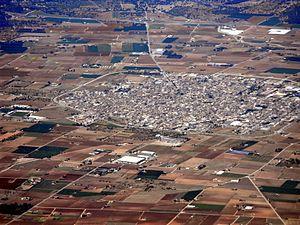
Sa Pobla, en catalan et officiellement, est une commune de l'île de Majorque dans la communauté autonome des îles Baléares en Espagne. Elle est située au nord-ouest de l'île et fait partie de la comarque du Raiguer.